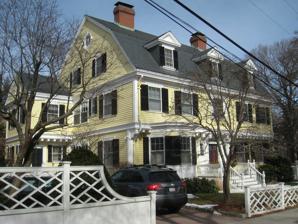
Building: J.A. Noyes House
Country: United States of America
Year built: 1894
Historic house in Massachusetts, United States United States historic place J.A. Noyes House U.S. National Register of Historic Places Show map of Massachusetts Show map of the United States Location Cambridge, Massachusetts Coordinates 42°22′46.8″N 71°07′54.0″W / 42.379667°N 71.131667°W / 42.379667; -71.131667 Built 1894 Architect Longfellow, Alden & Harlow ; Eliot, Charles Architectural style Colonial Revival MPS Cambridge MRA NRHP reference No. 82001965 Added to NRHP April 13, 1982 The J.A. Noyes House is an historic house at 1 Highland Street in Cambridge, Massachusetts .  It is a three-story wood-frame structure, five bays wide with a gambrel roof and clapboard siding.  The second floor hangs slightly over the first floor in a reminder of the early colonial garrison style.  The main entrance is flanked by short sidelight windows and topped by a narrow semi-oval fanlight.  A rounded bay projects to the left of the entrance, and gabled dormers pierce the roof.  The house was built in 1894 to design by Longfellow, Alden & Harlow and is a well-kept example of Colonial Revival architecture; the yard was originally landscaped by Charles Eliot .  The house is significant in part for the survival of its construction documentation. The house was listed on the National Register of Historic Places in 1982. See also National Register of Historic Places listings in Cambridge, Massachusetts References